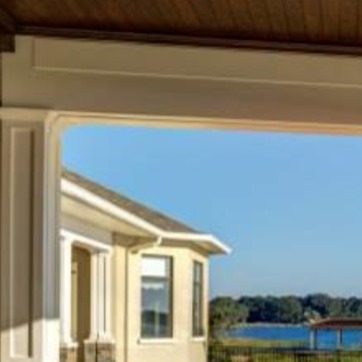
Material: sky